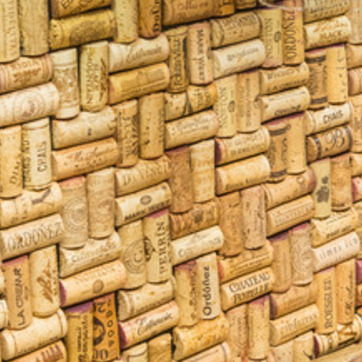
Material: other